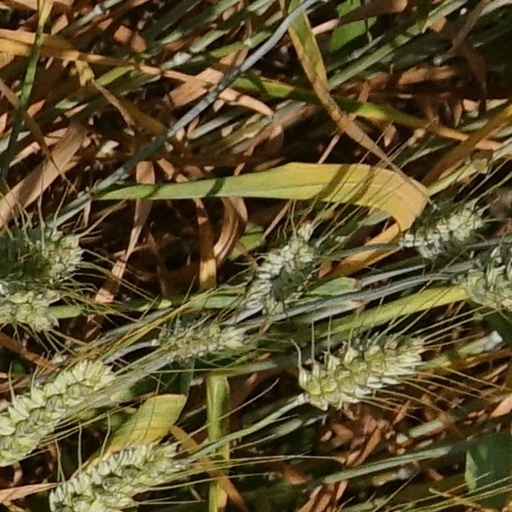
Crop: wheat